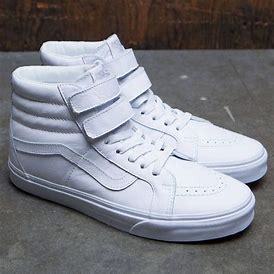
Brand: Vans
Model: SK8 Hi Reissue